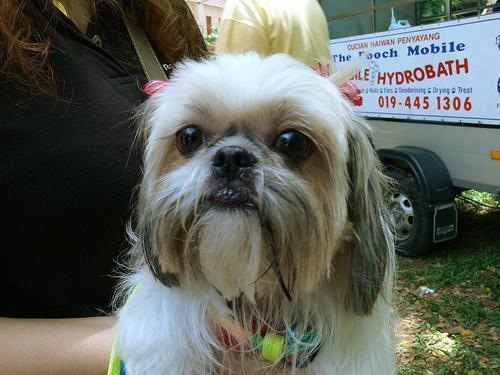
Shih-Tzu